Roller coaster

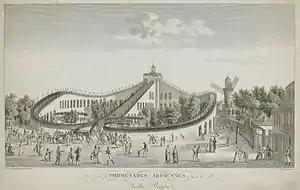
The Promenades-Aériennes in Paris, 1817

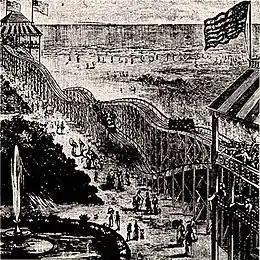
Thompson's Switchback Railway, 1884

Two early forms of roller coaster were built in France in 1817. "Les Montagnes de Belleville" ("Les Montagnes Russes à Belleville") in Belleville, Paris had wheels attached to carriages and locked on tracks.